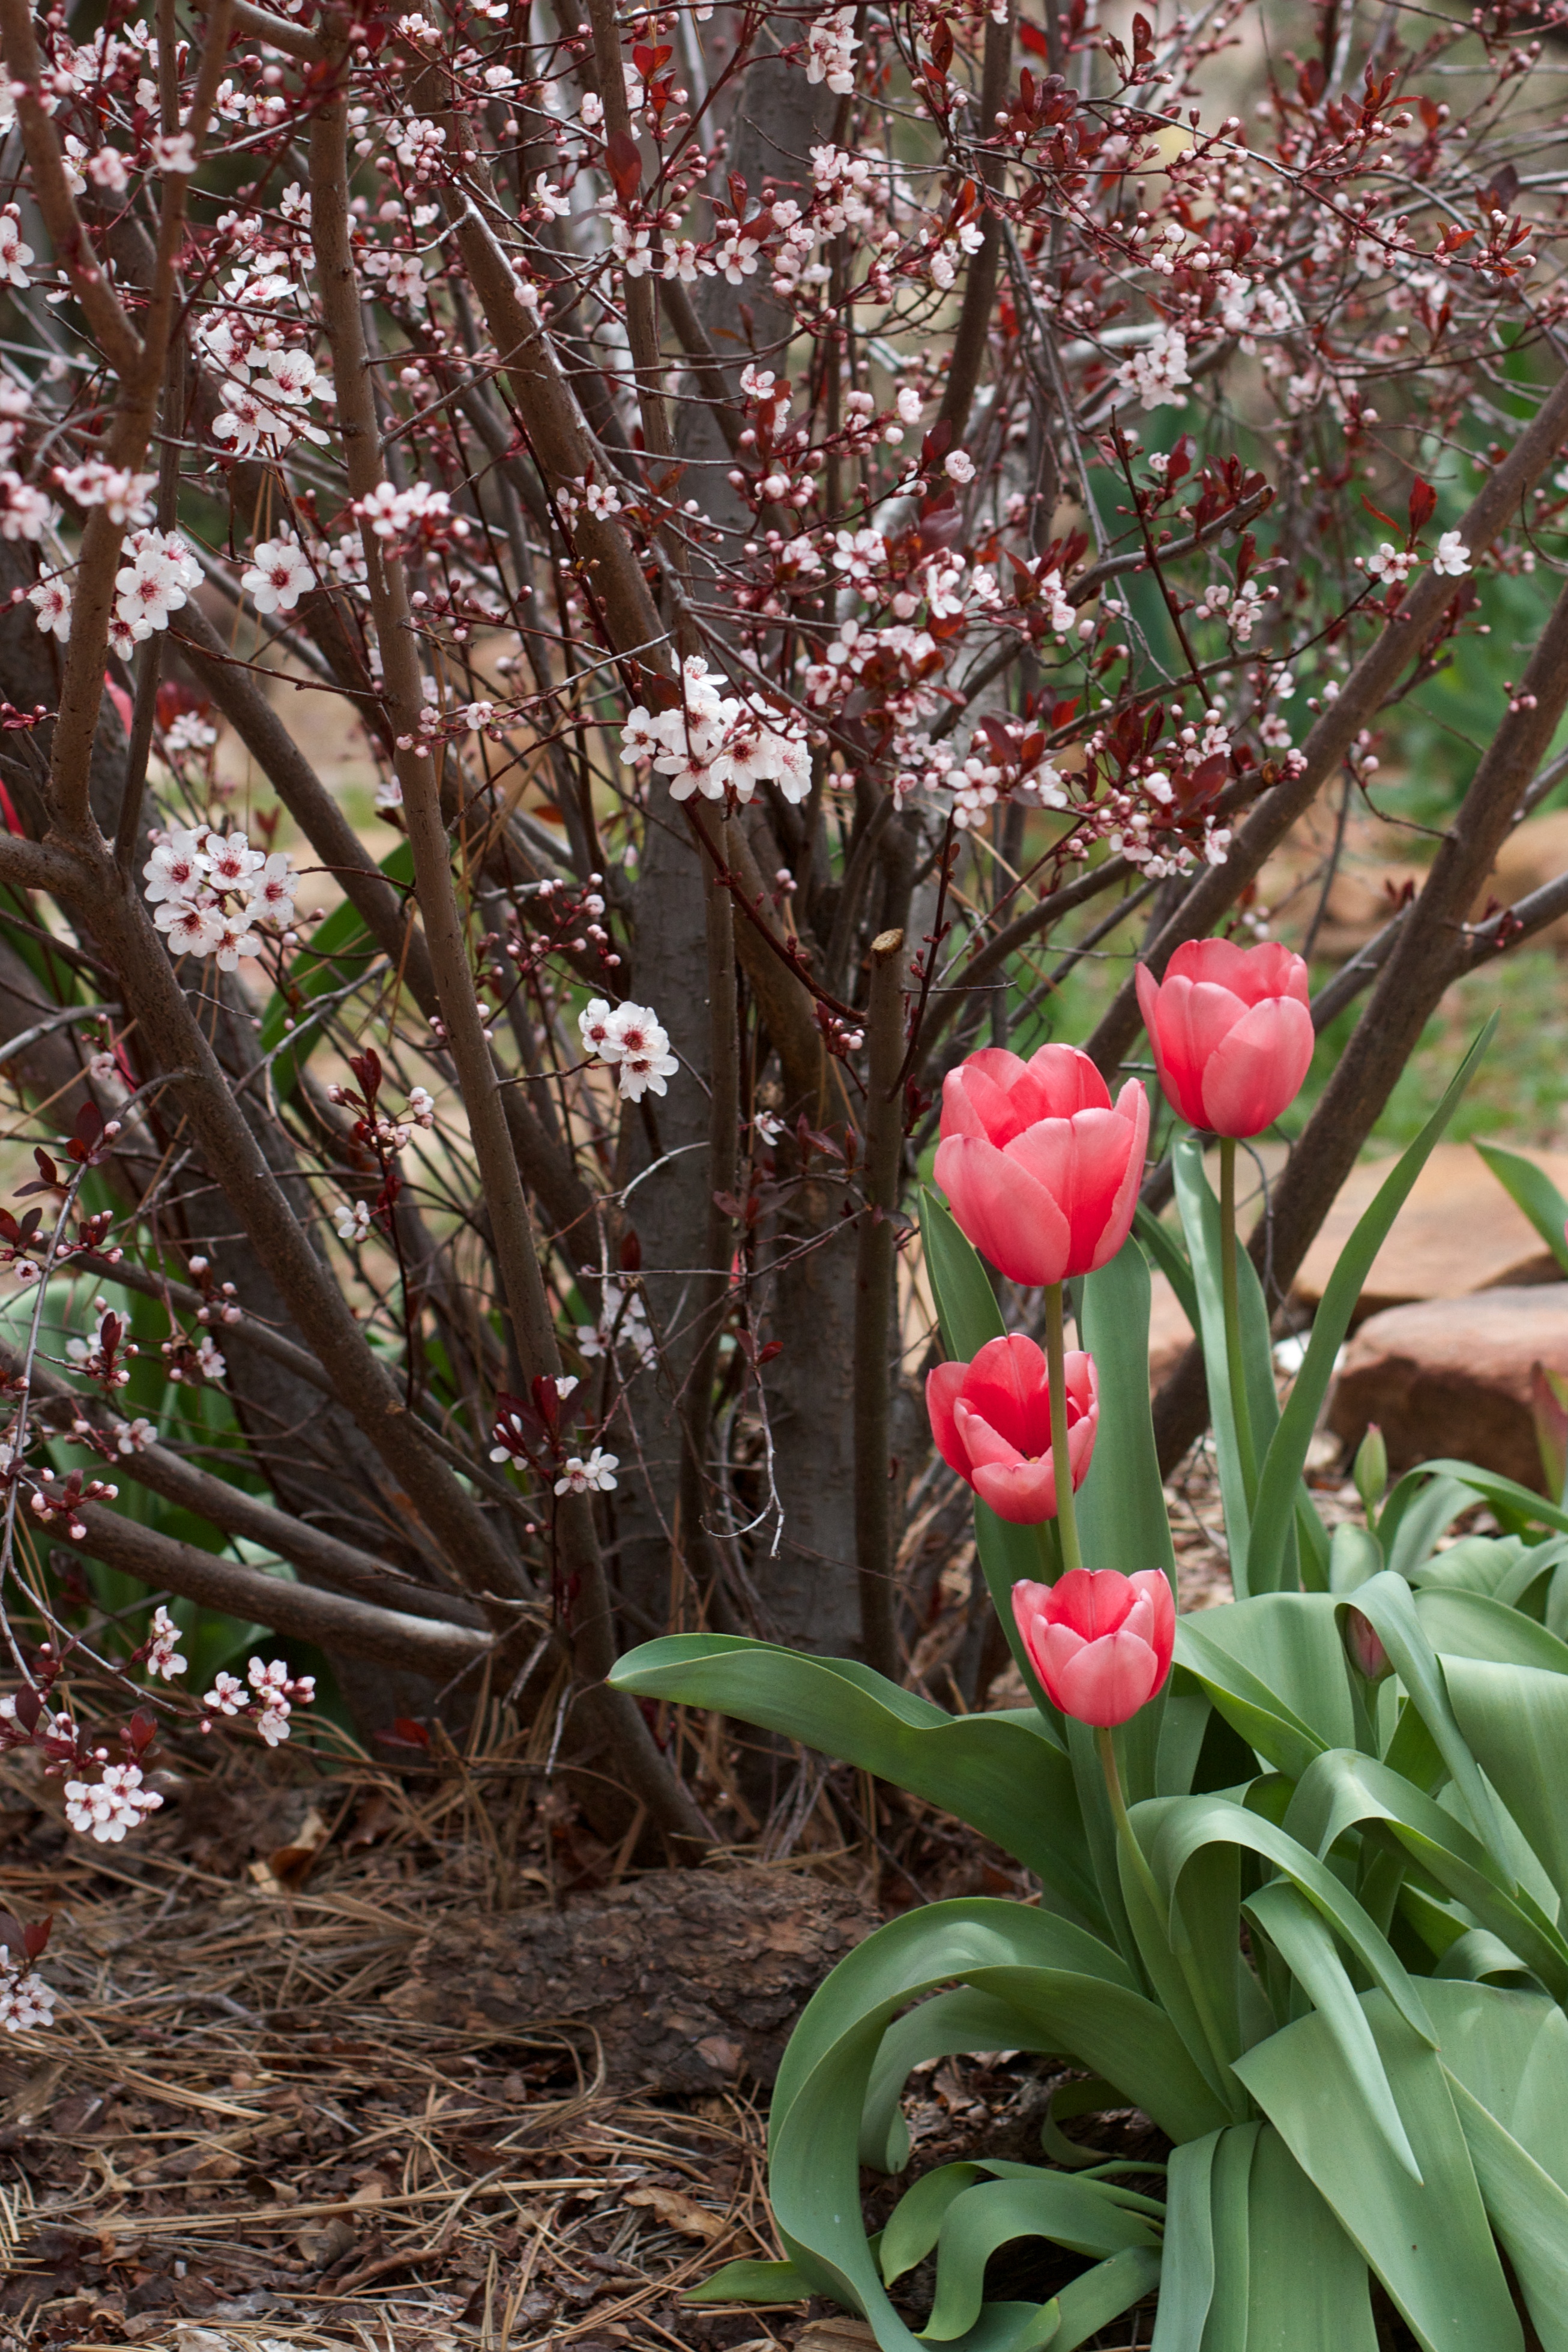
blossom, plant, leaf, flower, tulip, botany, garden, flora, wildflower, flowering plant, land plant